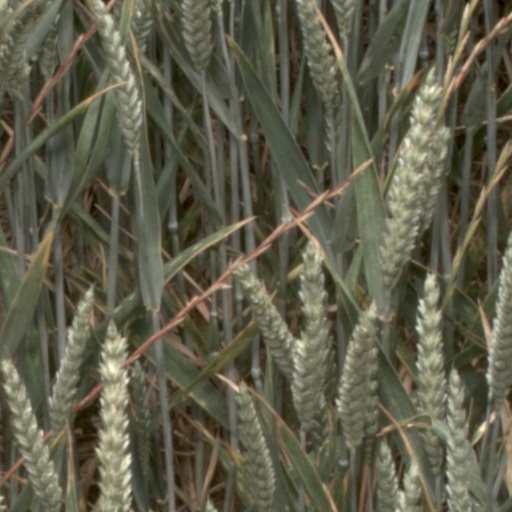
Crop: wheat